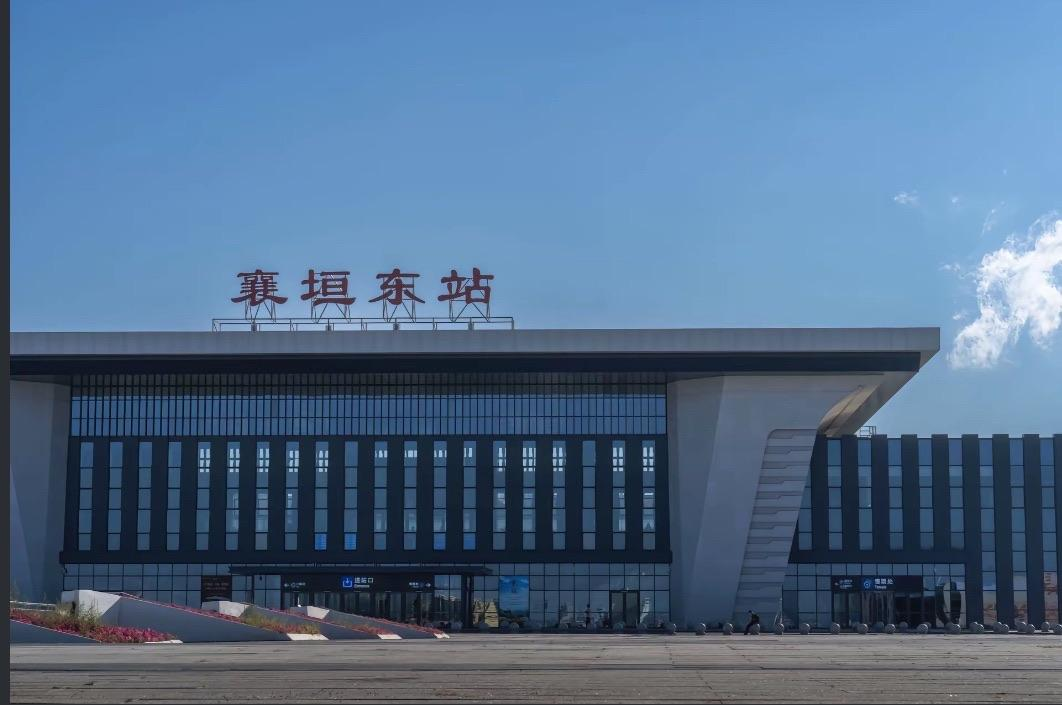
地标名称：襄垣东站
所在城市：长治市·襄垣县